Naughty Dog

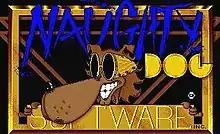
The original logo used for Naughty Dog

In 1994, Rubin and Gavin produced the 3DO Interactive Multiplayer title "Way of the Warrior" and presented it to Mark Cerny of Universal Interactive Studios. Cerny was pleased with "Way of the Warrior" and signed Naughty Dog on to Universal Interactive Studios for three additional games. Rubin and Gavin devised a plan to create a three-dimensional action-platform game. Because the player would be forced to constantly look at the character's rear, the game was jokingly codenamed "Sonic's Ass Game".